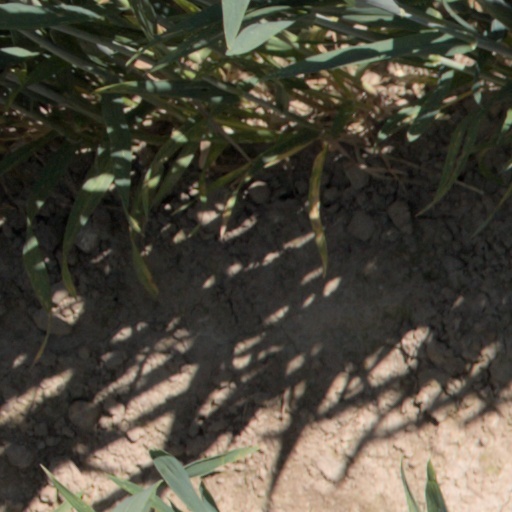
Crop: wheat